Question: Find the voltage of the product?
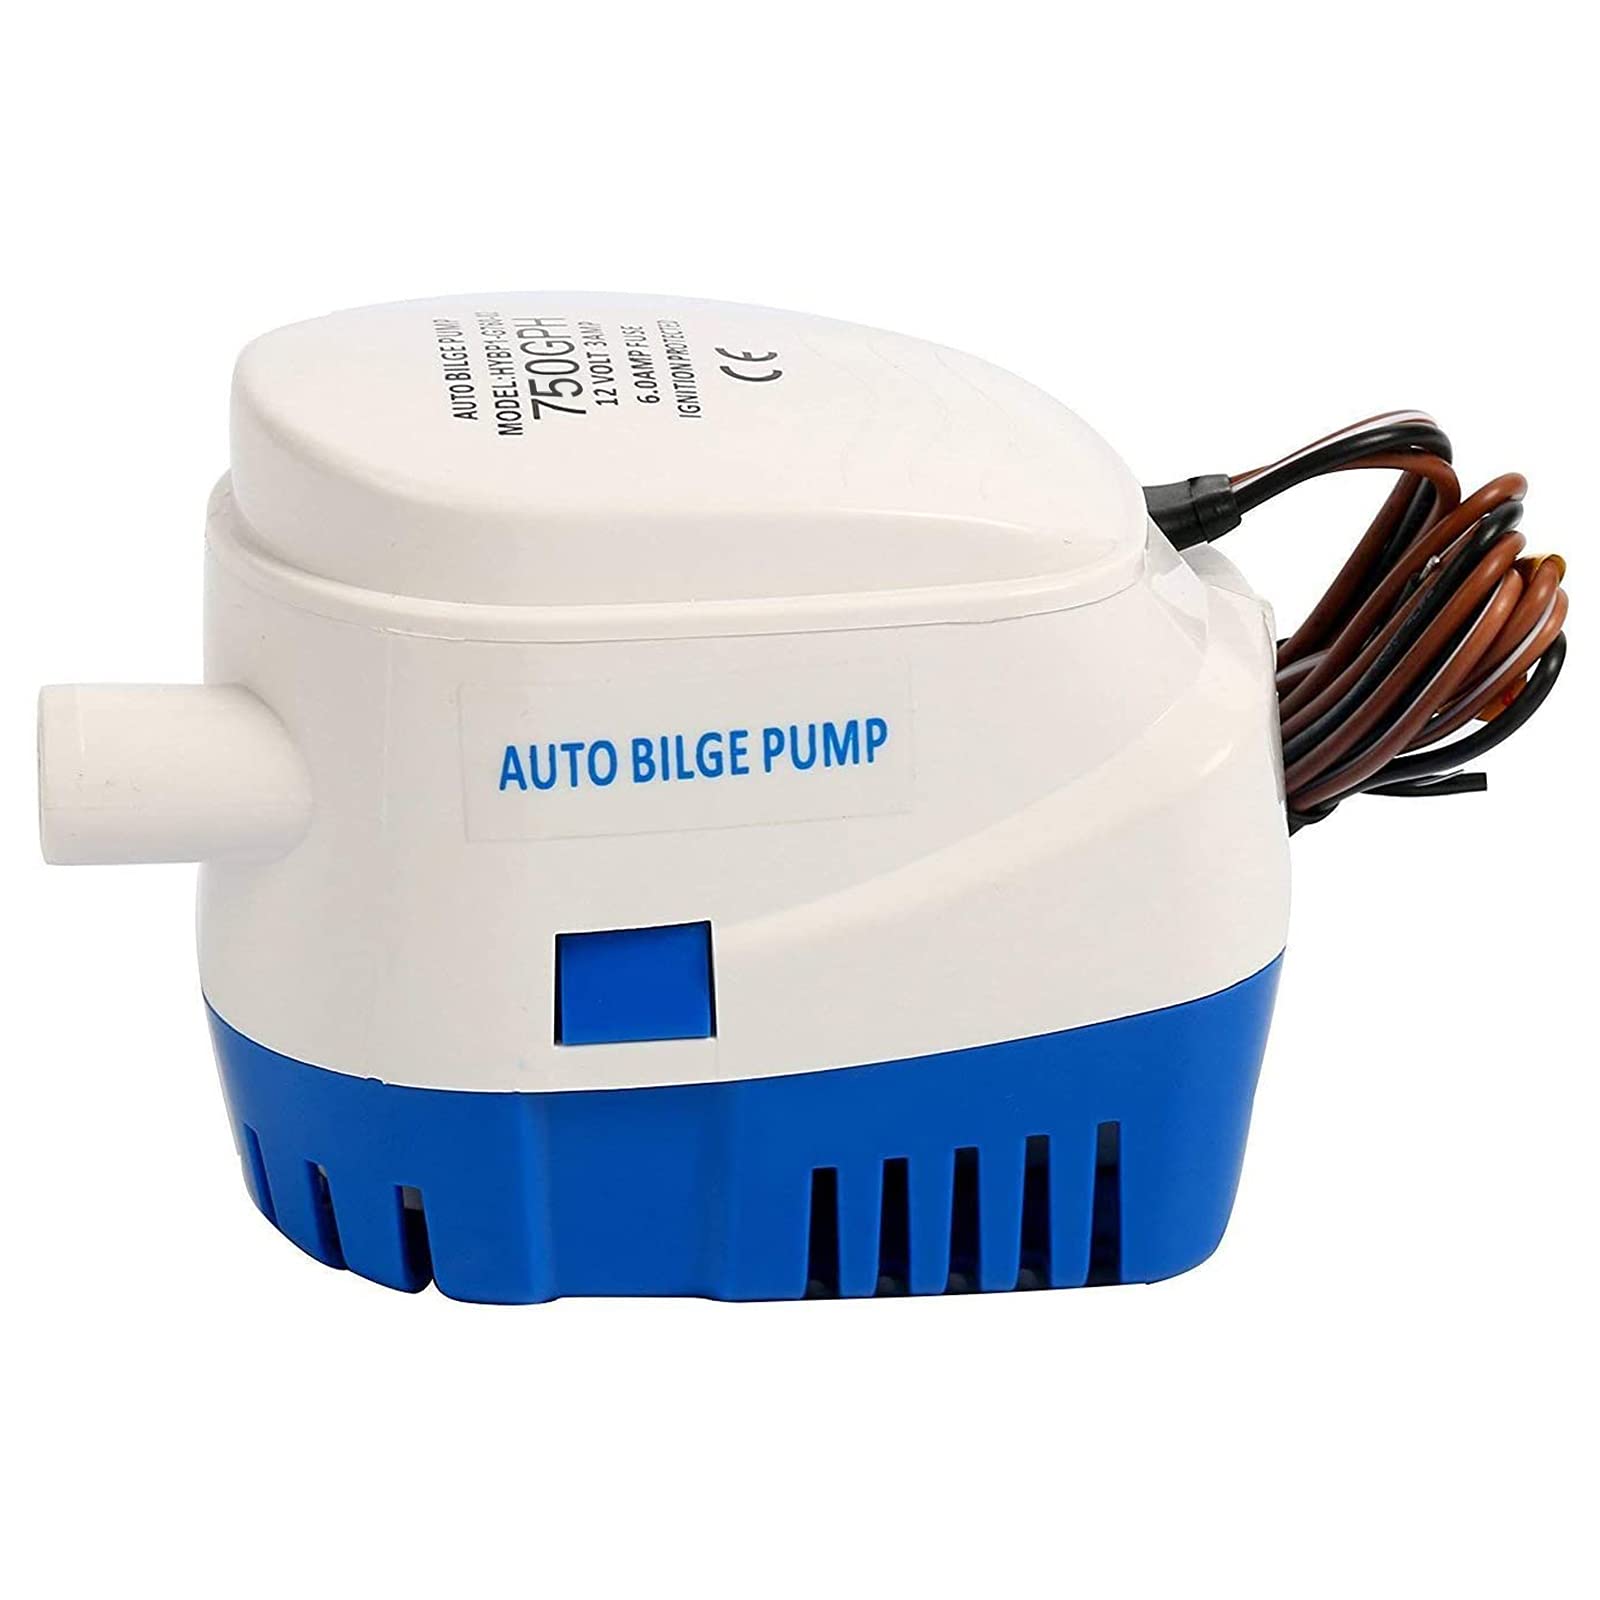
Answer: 12.0 volt